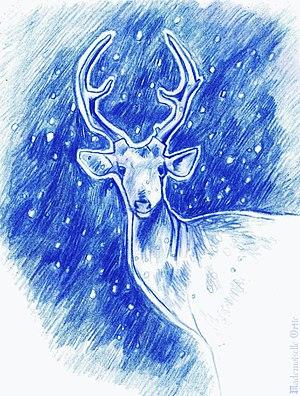
Fan art représentant le Patronus de Harry Potter réalisé par Mademoiselle Ortie aka Elodie Tihange. http://mademoiselleortie.deviantart.com
Remus John Lupin, parfois surnommé Lunard, est un personnage de la saga Harry Potter, écrite par J. K. Rowling.